Geoff Moore

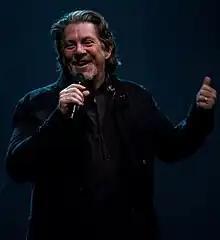
Moore in 2014

Geoff Moore (born February 22, 1961) is an American contemporary Christian music singer. He began recording as a solo artist in 1984. In 1987, he formed Geoff Moore and The Distance, his touring band, which released eight albums generating a string of No. 1 radio hits throughout their 10+-year tenure. In 1998, Geoff retired the band from full-time touring. After a "farewell tour", Moore has continued as a solo artist, releasing eight more records between 1999 and 2015. "The Next Thing" was released in April 2016, making it his 25th album to date.